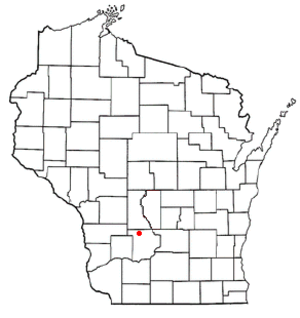
Winfield est une ville du comté de Sauk dans le Wisconsin, aux États-Unis.